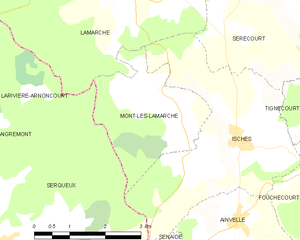
Carte des communes françaises Mont-lès-Lamarche